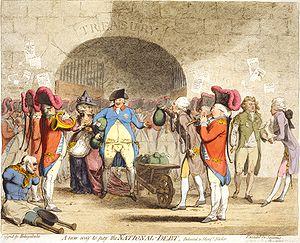
William Pitt le Jeune est un homme d'État britannique de la fin du XVIIIᵉ et du début du XIXᵉ siècle. Il devint le plus jeune Premier ministre britannique lors de son élection en 1783 à l'âge de 24 ans. Il quitte le poste en 1801 mais redevient Premier ministre de 1804 jusqu'à sa mort en 1806. Il occupa également le poste de chancelier de l'Échiquier tout au long de son mandat de Premier ministre. Il est appelé William Pitt le Jeune pour être distingué de son père, William Pitt l'Ancien, qui fut également Premier ministre de Grande-Bretagne. En 1782, il rejoint le gouvernement de William Petty FitzMaurice en tant que chancelier de l'Échiquier.